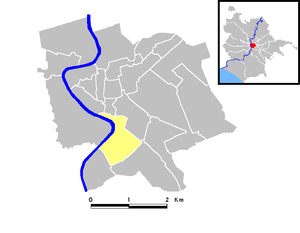
Ripa est l'un des 22 rioni de Rome. Il est désigné dans la nomenclature administrative par le code R.XII.